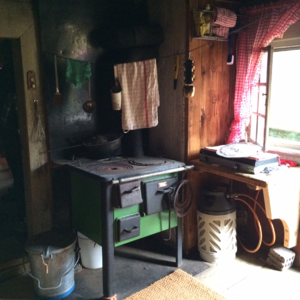
Cuisine d'un chalet d'alpage est un tableau du peintre expressionniste Ernst Ludwig Kirchner réalisé en 1918.